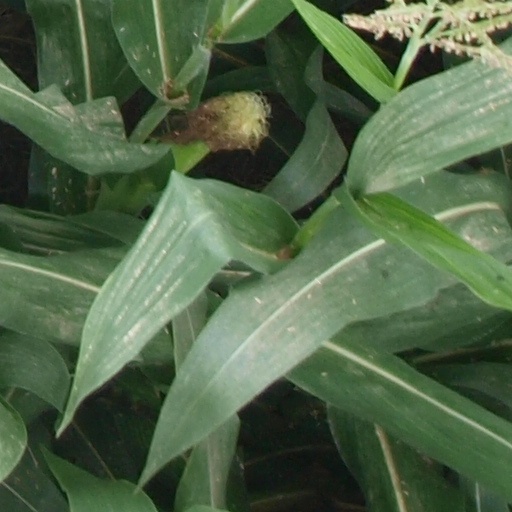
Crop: maize; corn